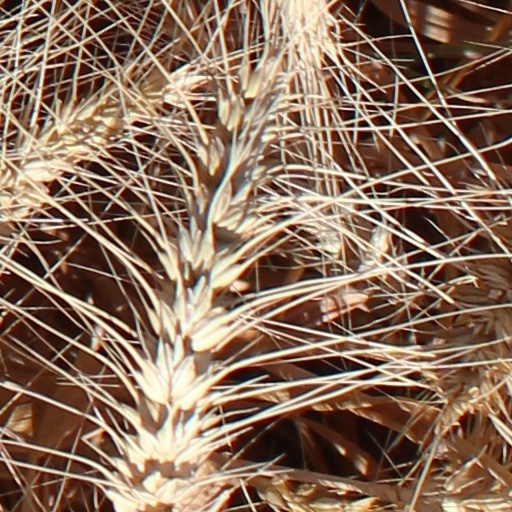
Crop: wheat